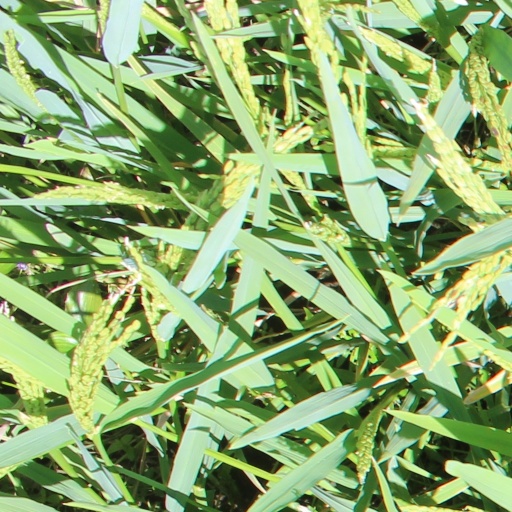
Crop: rice